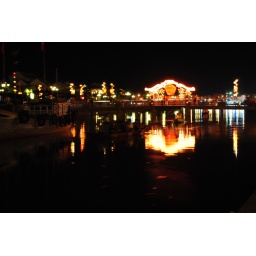
The main bridge over the river in Hoi An